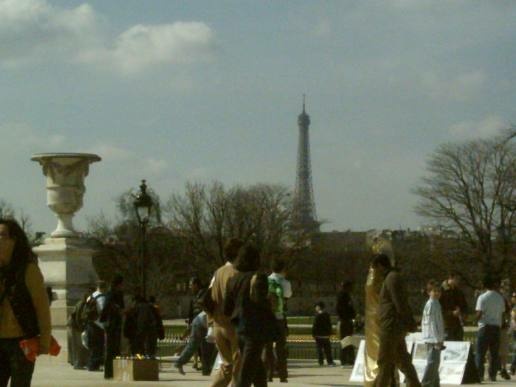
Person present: Yes